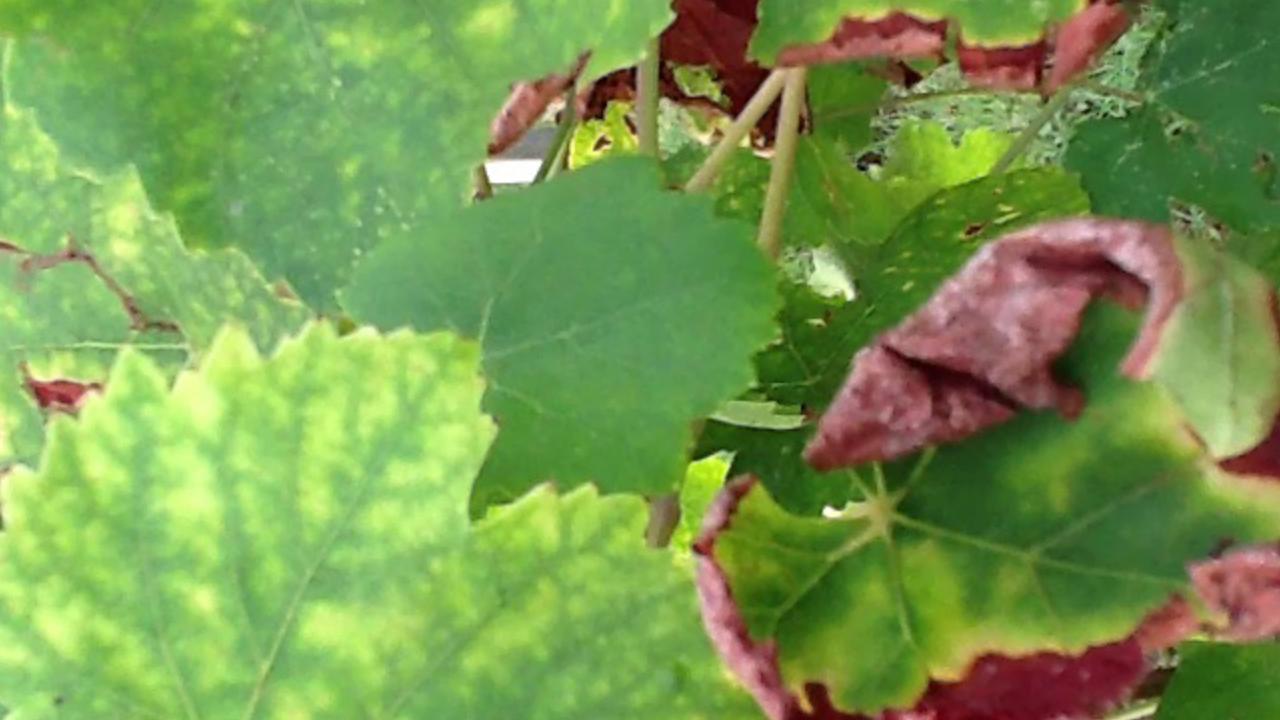
Label: esca